Alpina B4

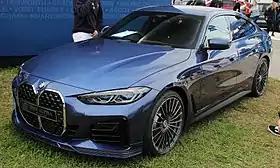
2022 Alpina B4 (G26)

The Alpina B4 and Alpina D4 are high-performance compact executive cars manufactured by the German automobile manufacturer, Alpina. Based on the BMW 4 Series, the B4 and D4 are manufactured in coupé and convertible body styles. The first generation B4 and D4 were launched in 2014 and the more powerful B4 S was launched in 2017.